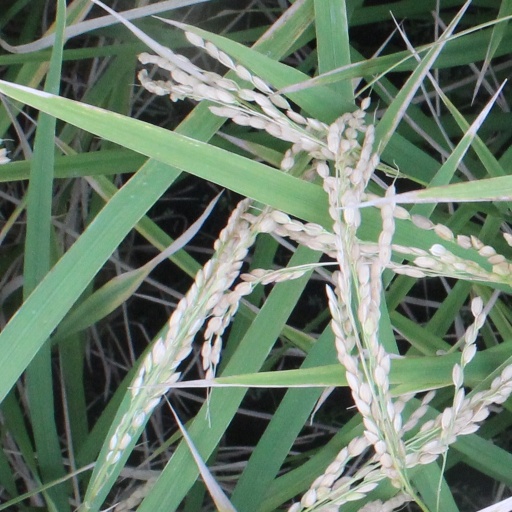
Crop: rice